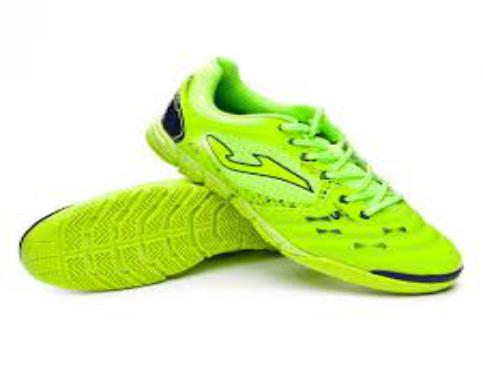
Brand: Joma-2
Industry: Clothes